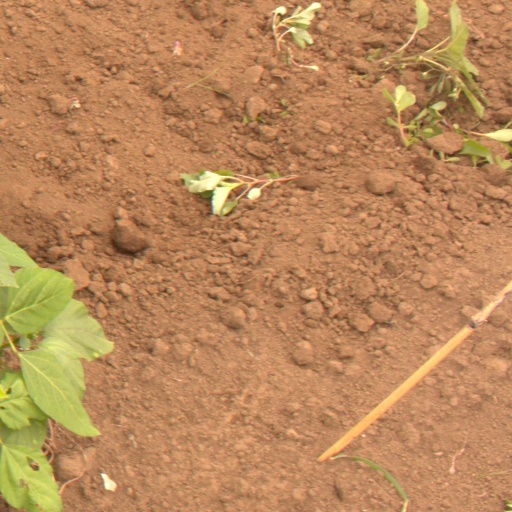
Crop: soybean